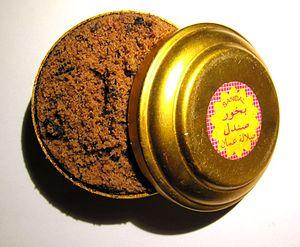
Santal est un nom vernaculaire ambigu désignant en français certains bois d'arbres appartenant principalement au genre Santalum, de la famille des Santalacées. Les arbres des espèces produisant ce type de bois poussent naturellement en Inde, au Népal, en Australie, en Nouvelle-Calédonie, au Vanuatu et à Hawaii. Ce bois est utilisé comme encens, en aromathérapie et en parfumerie, plutôt que comme bois de construction ou de charpente, bien que des temples aient été construits en santal en Inde et conservent leur arôme depuis des siècles.
Les colorants alimentaires sont utilisés pour ajouter de la couleur à une denrée alimentaire, ou pour simuler la couleur originale si celle-ci a été altérée par les procédés de transformation utilisés dans l'agro-alimentaire.